Habicht-class gunboat

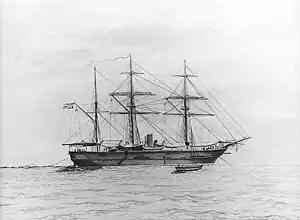
Sketch of "Adler"

The first two ships of the "Habicht" class were long overall, with a beam of and a draft of forward. They displaced as designed and at full load. "Adler" differed slightly in dimensions, being long at the waterline and overall. Her beam was reduced slightly, to , and draft reduced to forward and aft. Her displacement increased slightly to as designed and at full load.